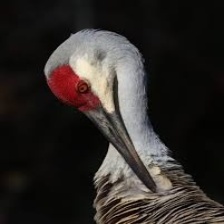
Species: SANDHILL CRANE
Scientific name: GRUS CANADENSIS
ImageNet parent category: crane